USCGC Terrapin

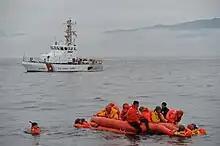
USCGC "Terrapin" maintains a safety zone while airman practice survival skills

"Terrapin" has been involved in several successful search and rescue missions. On September 25, 2010, the sailing vessel "Zodiac" was dismasted while she had a school excursion aboard. "Terrapin" towed the disabled vessel back to Bellingham. She rescued six people from a grounded boat in Thatcher Pass in the San Juan Islands on the night of August 27, 2011. On February 15, 2014, "Terrapin" rescued five people from a storm-damaged sailboat near Port Ludlow under the command of LTJG Gregory Bernstein. The ship towed the disabled fishing boat "Lady Law" back to port on March 28, 2018.